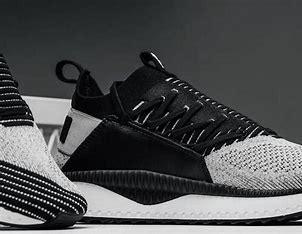
Brand: Puma
Model: Tsugi Jun